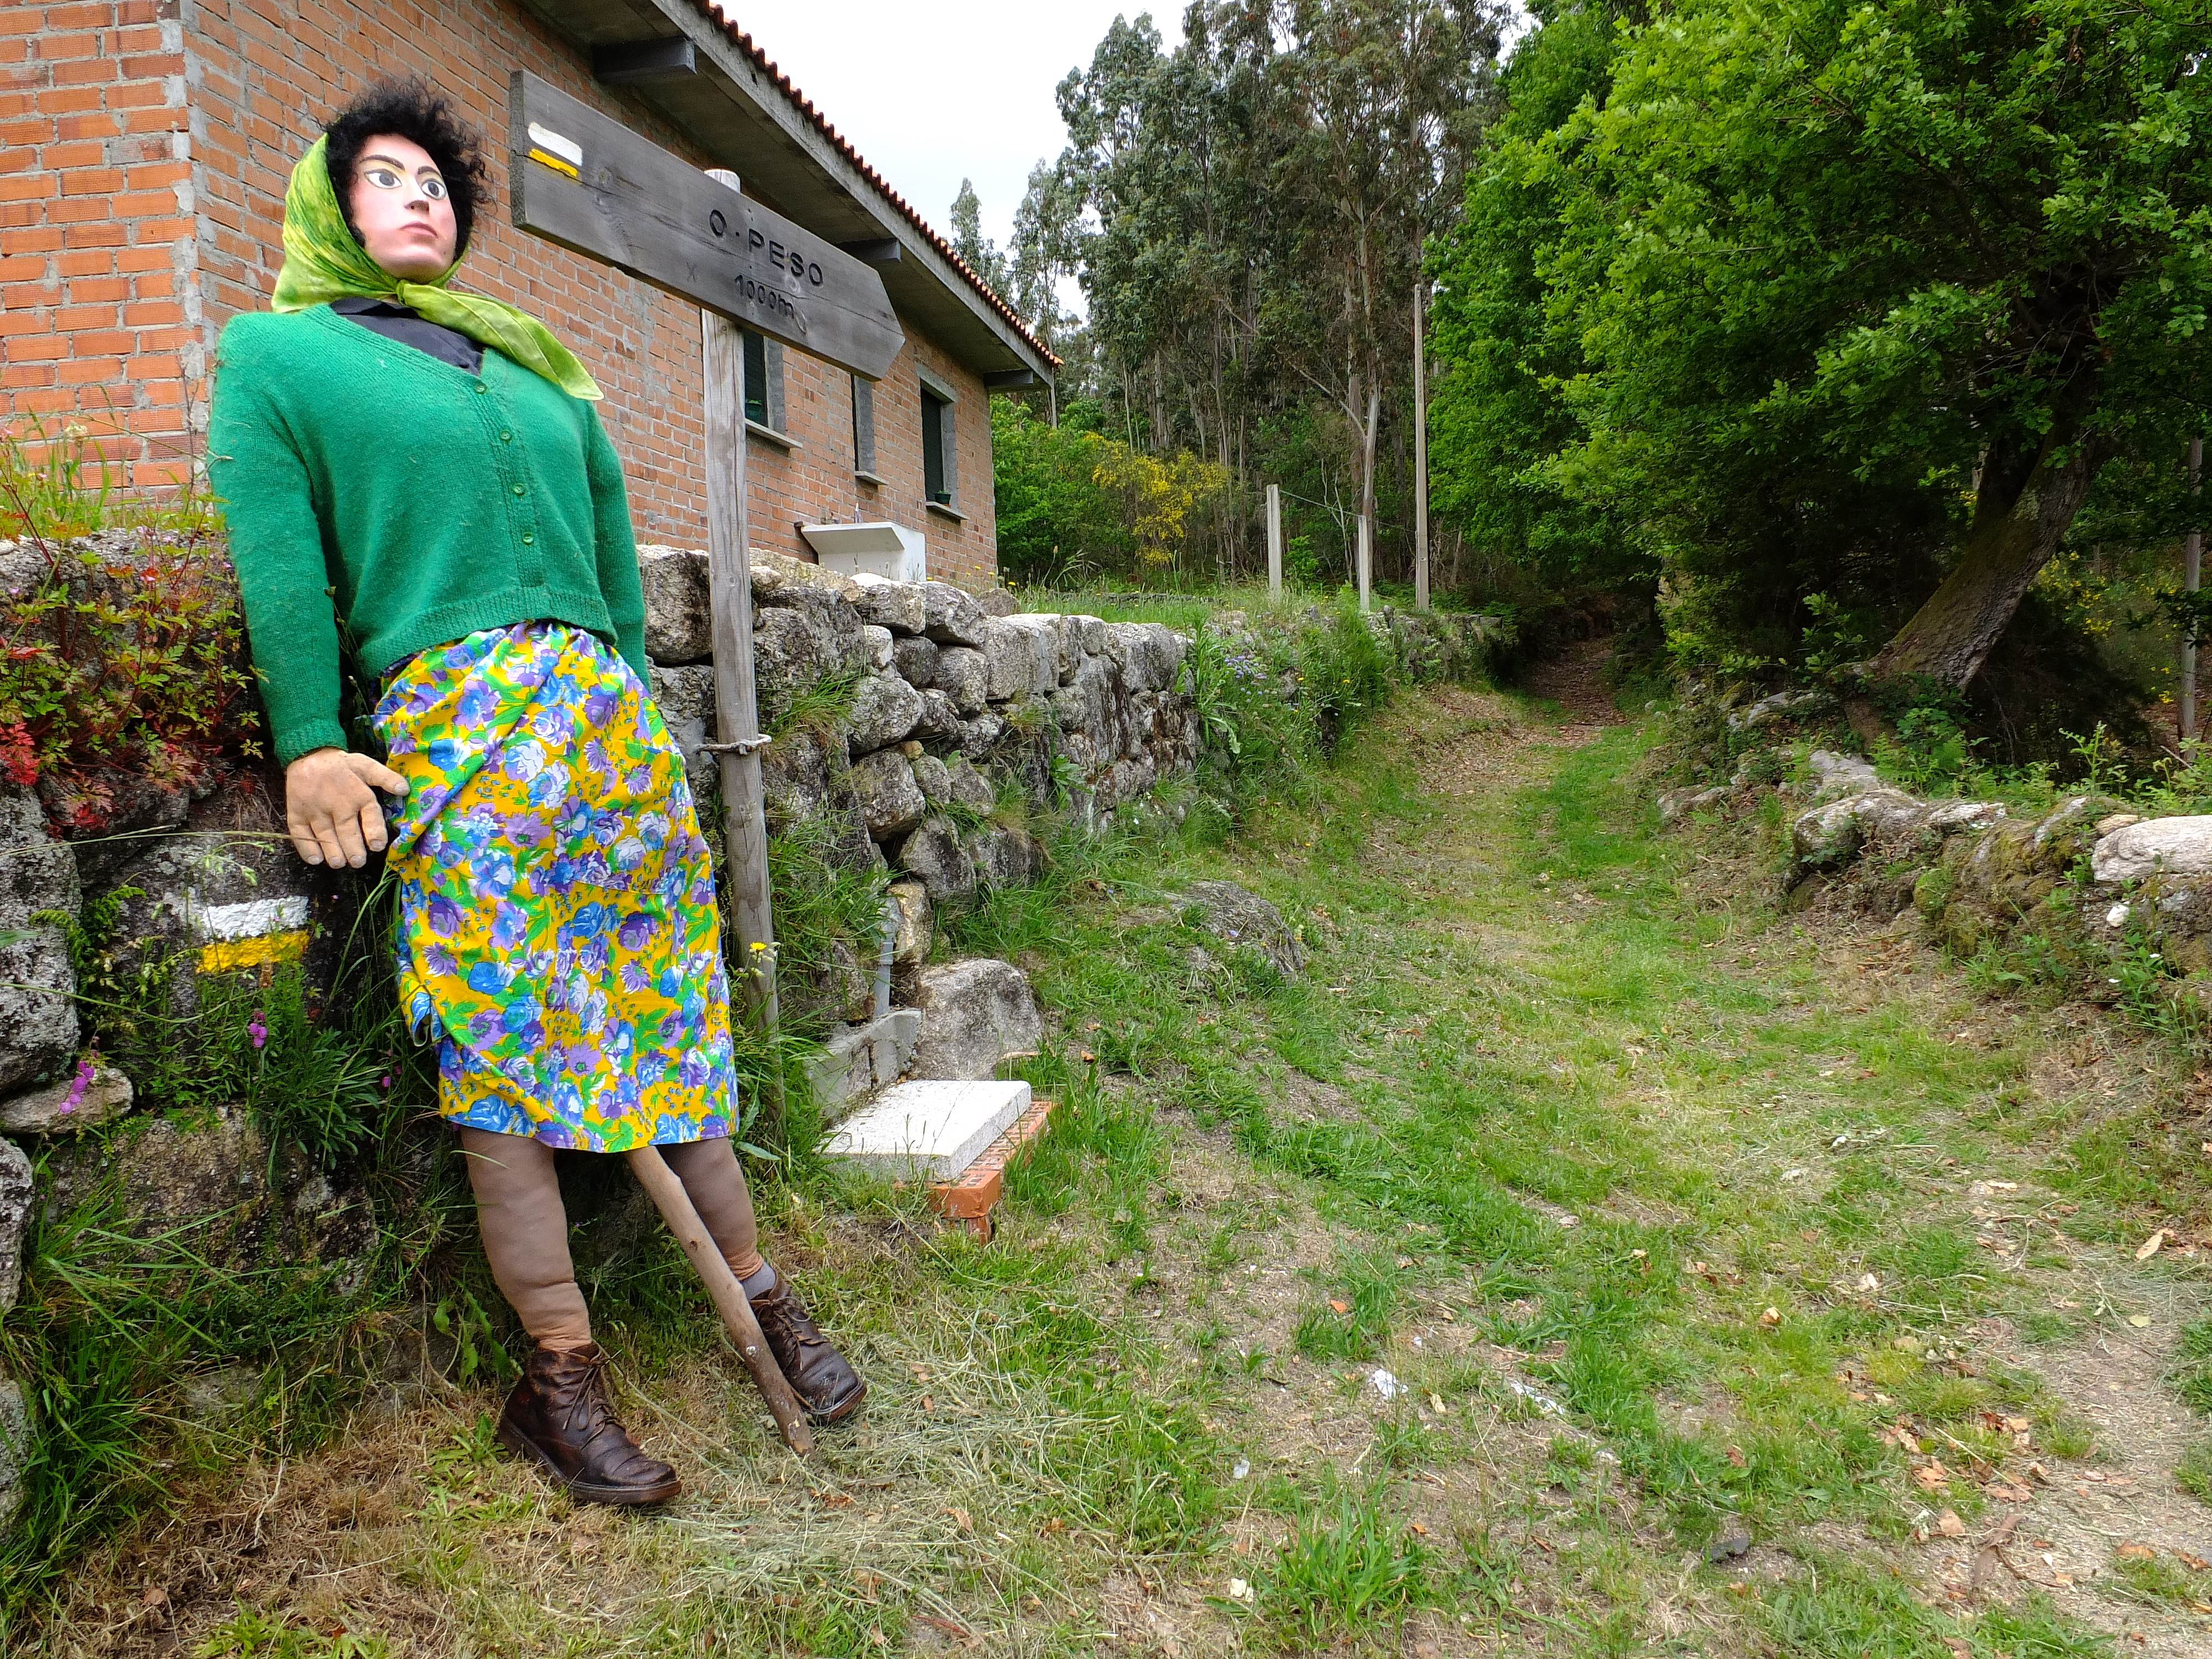
landscape, tree, lawn, garden, spain, paisajes, yard, ggl1, gaby1, fujifilmxs1, espantallos, espantapjaros